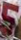
Number: 5